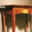
Label: table